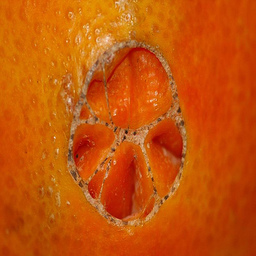
Label: Orange